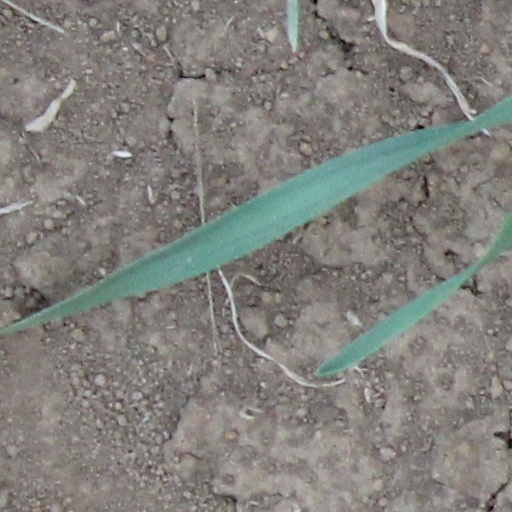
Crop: wheat